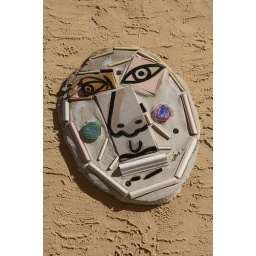
A face in an alley wall near the Magic Garden on South Street.